Dr. George Fennemore House

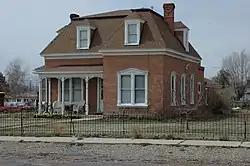

The Dr. George Fennemore House, at 90 S. 100 West in Beaver, Utah, was built in 1898. It was listed on the National Register of Historic Places in 1980.